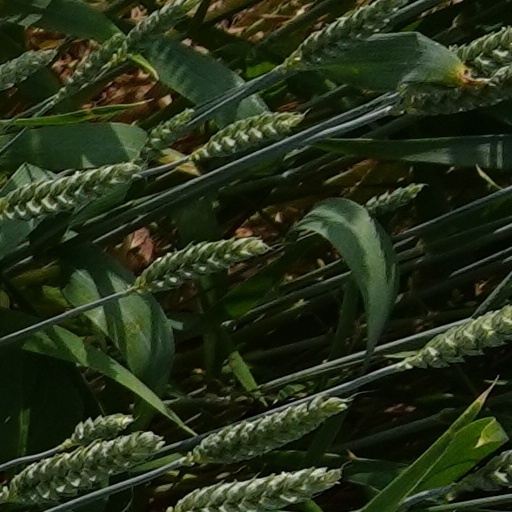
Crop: wheat